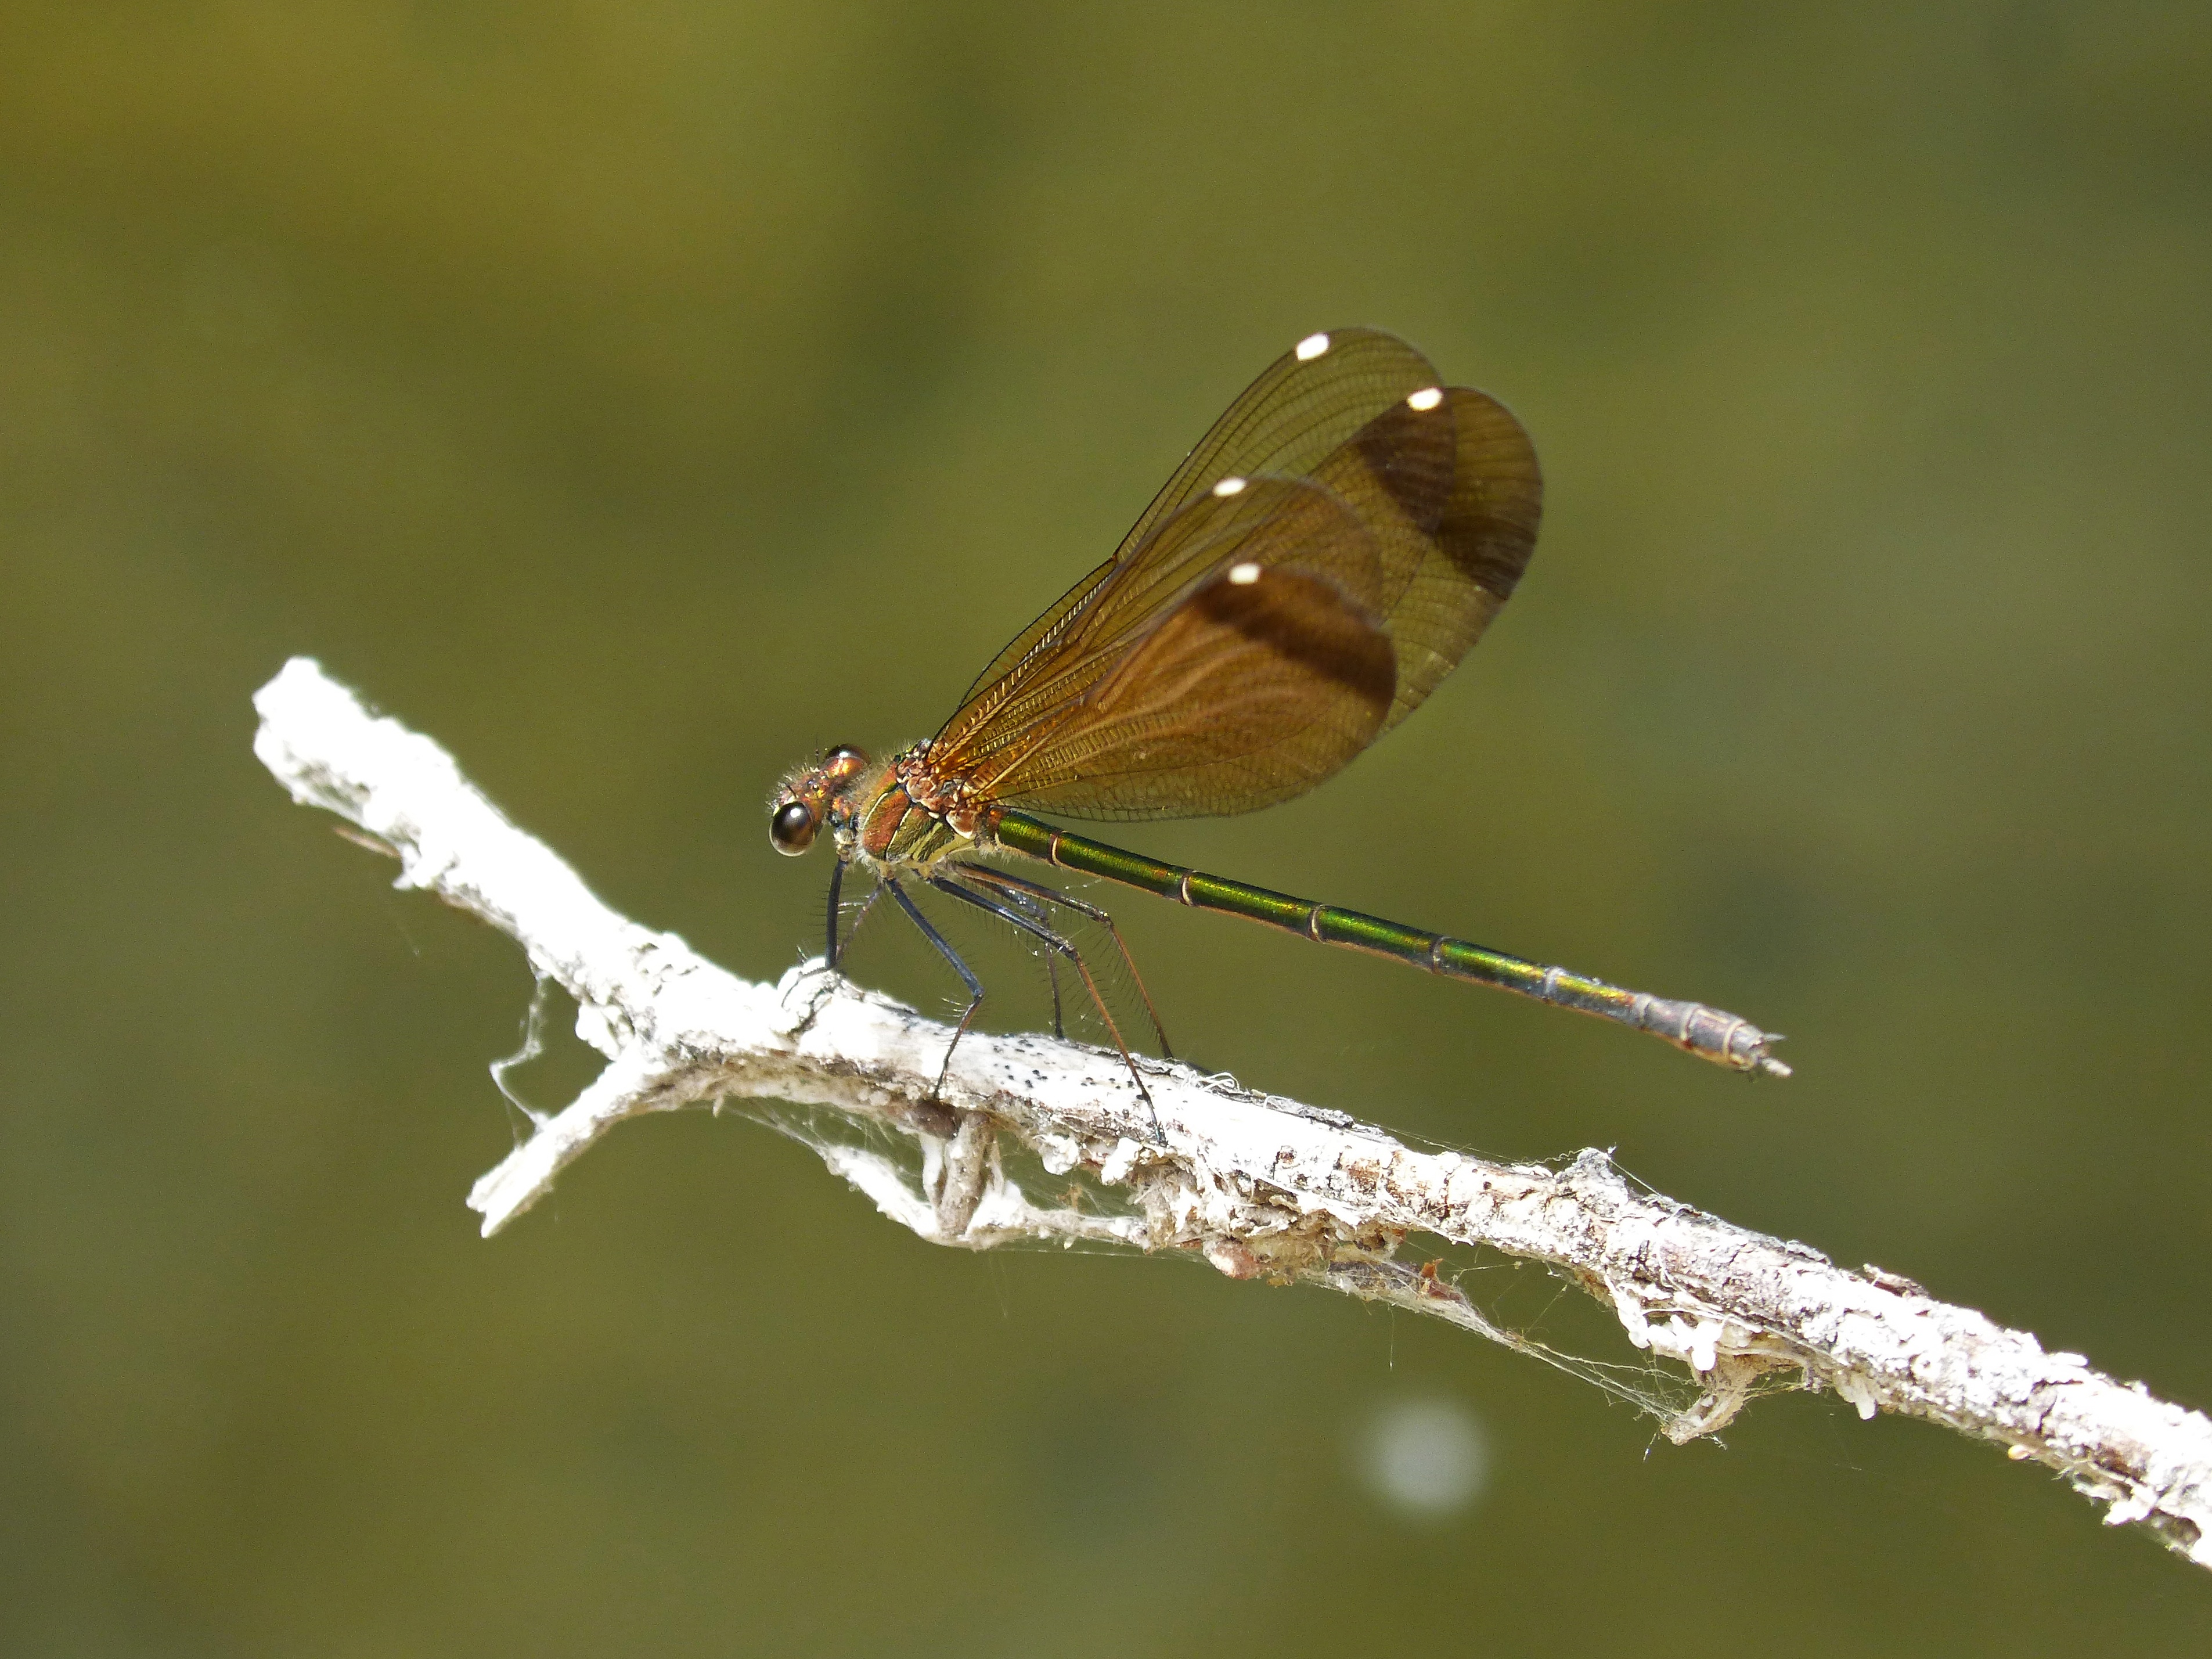
nature, branch, wing, photography, flower, fly, insect, fauna, invertebrate, close up, dragonfly, wetland, damselfly, iridescent, macro photography, arthropod, translucent wings, black dragonfly, calopteryx haemorrhoidalis, plant stem, dragonflies and damseflies, lycaenid, net winged insects